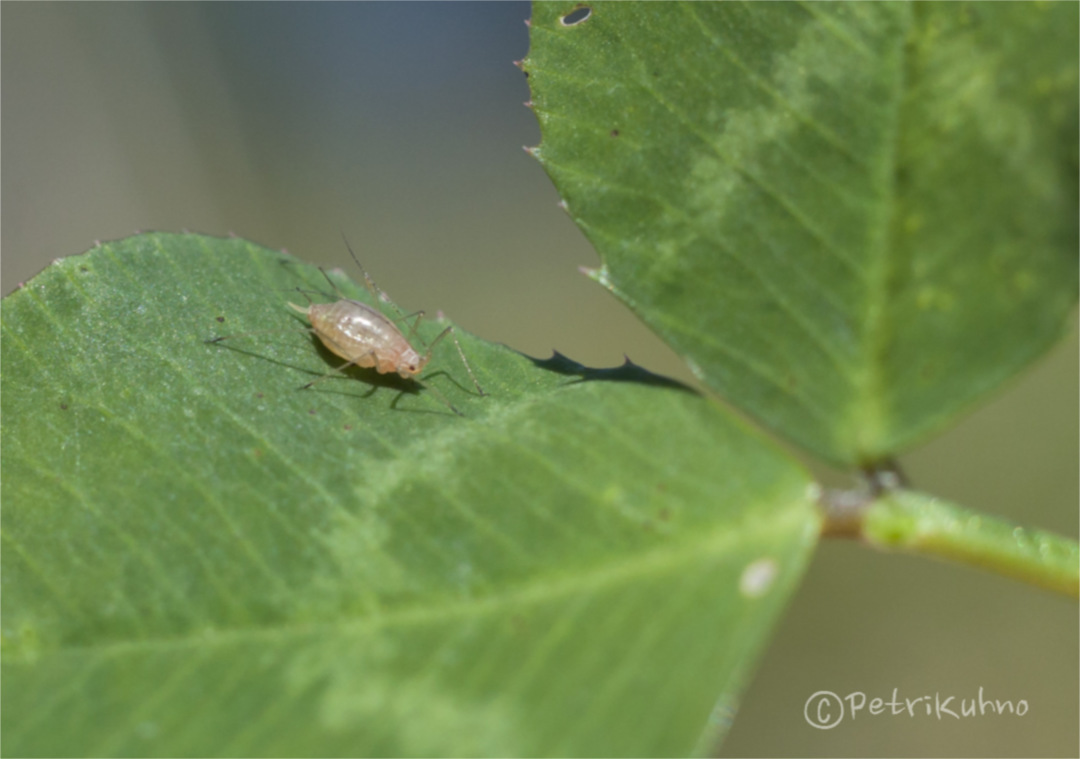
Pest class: pea_aphid